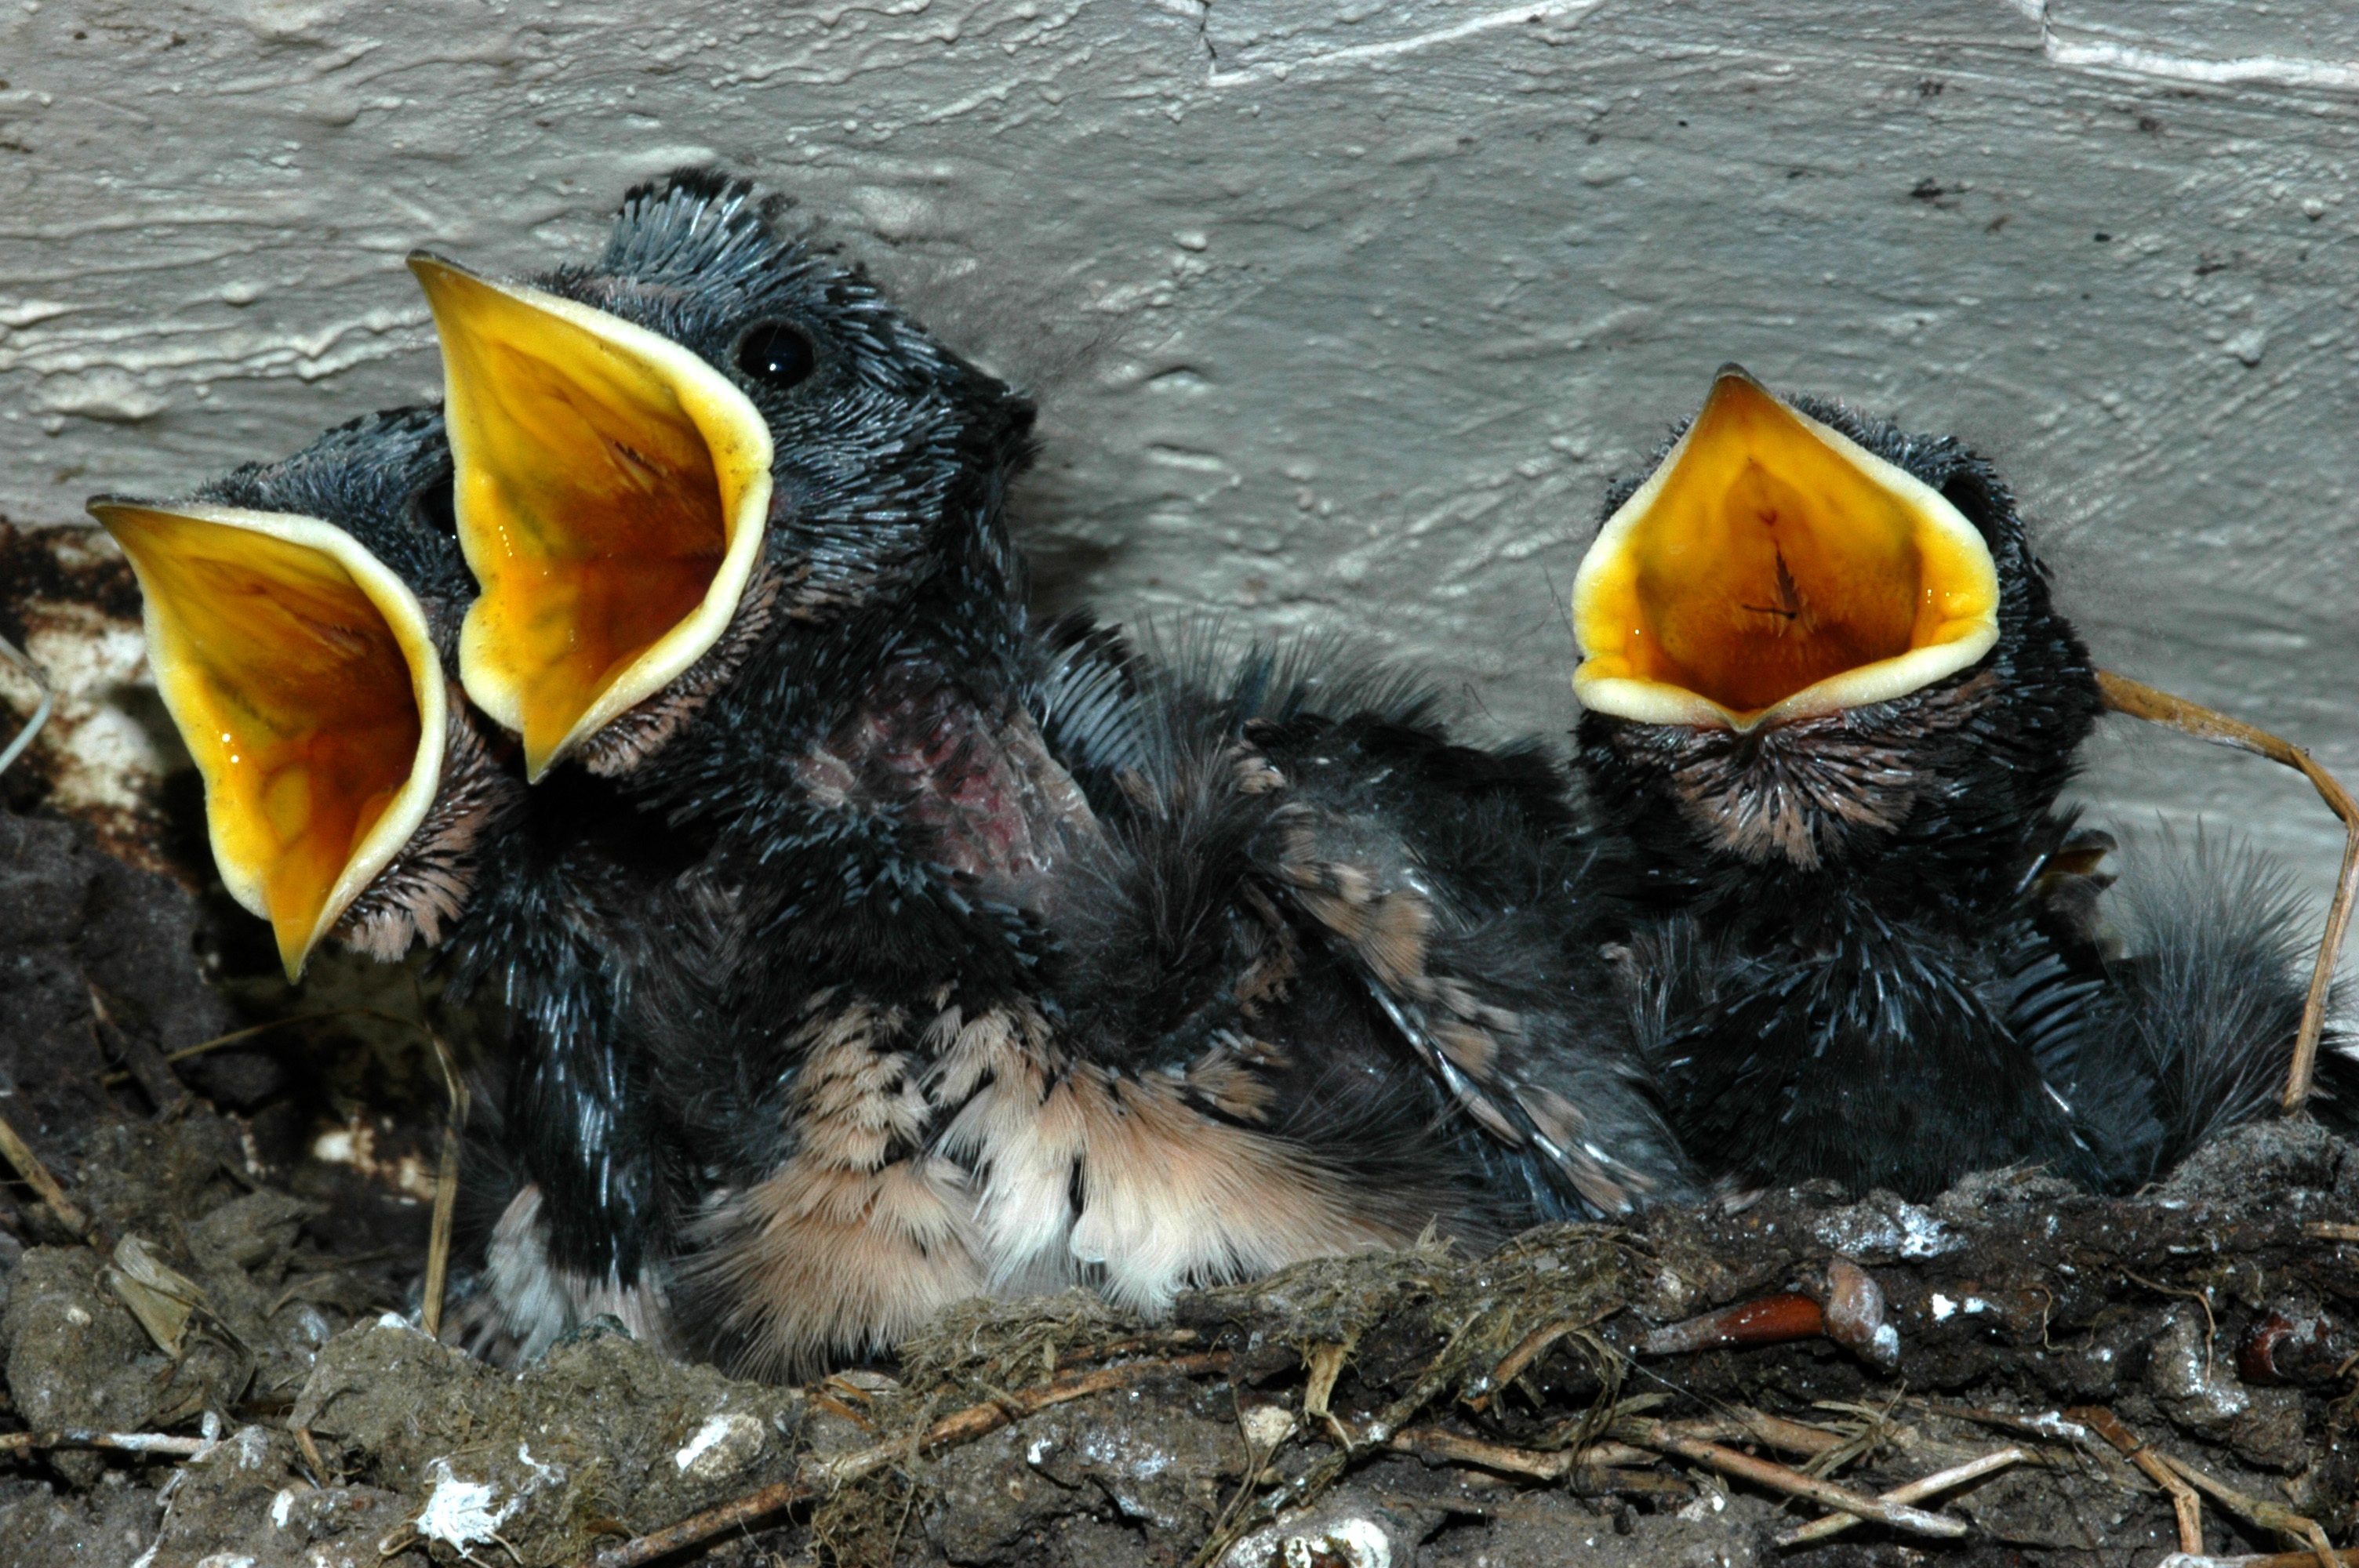
bird, animal, cute, wildlife, beak, fauna, family, duck, vertebrate, water bird, perching bird